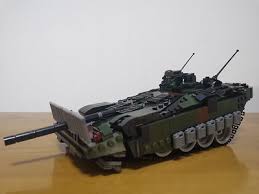
Label: BMP